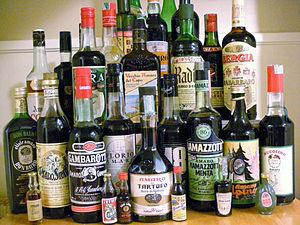
Amaro est un terme italien qui désigne une variété de liqueur à base de plantes.